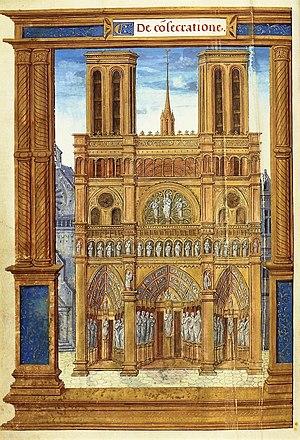
Notre-Dame-de-Paris, dans Pontifical romain aux armes de Jean II de Mauléon, évêque de Saint-Bertrand-de Comminges, BnF, Ms. Latin 1226-2
La cathédrale Notre-Dame de Paris, communément appelée Notre-Dame, est l'un des monuments les plus emblématiques de Paris et de la France. Elle est située sur l'île de la Cité et est un lieu de culte catholique, siège de l'archidiocèse de Paris, dédiée à la Vierge Marie.
La flèche de Notre-Dame de Paris est la flèche qui surmonte la croisée du transept de la cathédrale Notre-Dame de Paris.
Noël Bellemare est un peintre et enlumineur français d'origine flamande, actif entre 1512 et 1546, d'abord à Anvers, puis à Paris à partir de 1515. On lui attribue des cartons de vitraux ainsi que des miniatures. Une partie de ses enluminures ont été regroupées sous le nom de convention de Maître des Épîtres Getty, sans doute à la tête d'un atelier désigné par ailleurs sous le nom d'Atelier des années 1520.